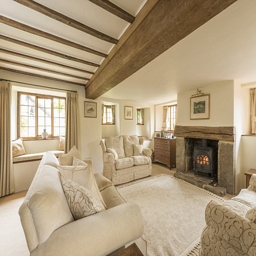
at point , the house was part of a large estate owned by the historian